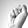
ASL letter: S